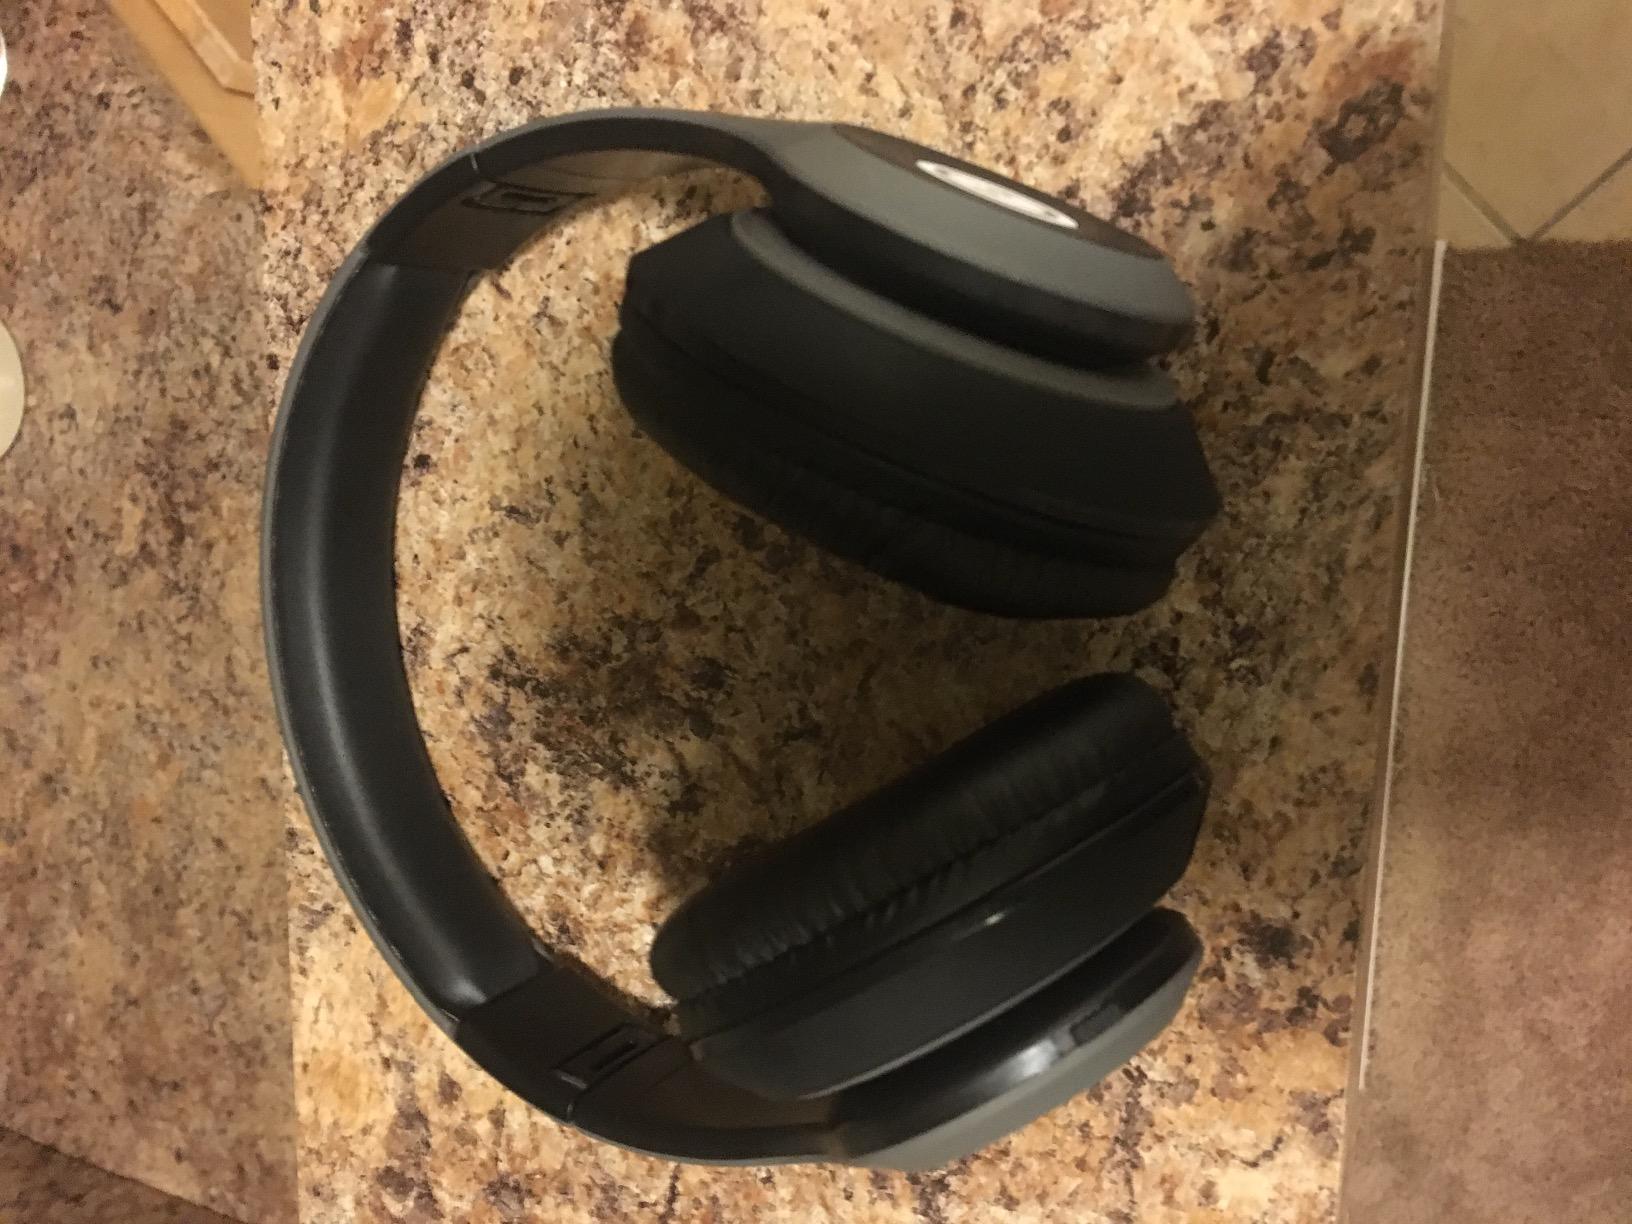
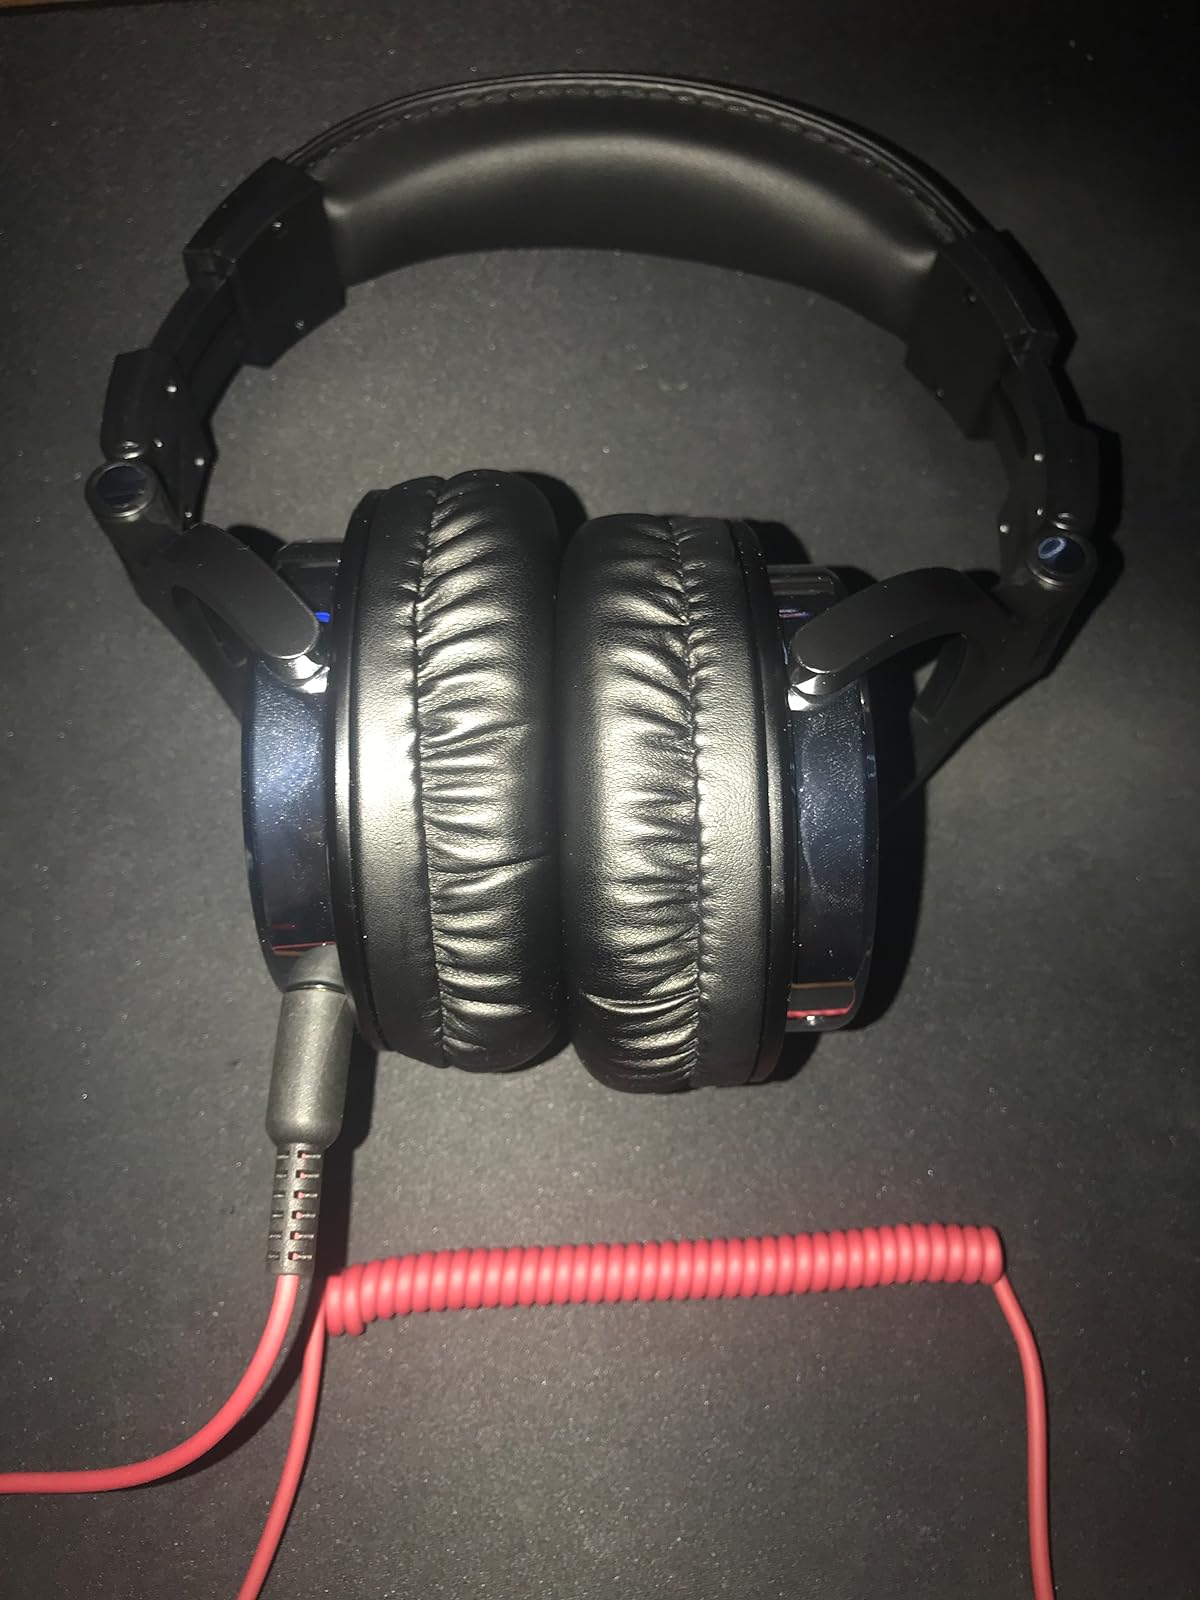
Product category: headphones
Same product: no